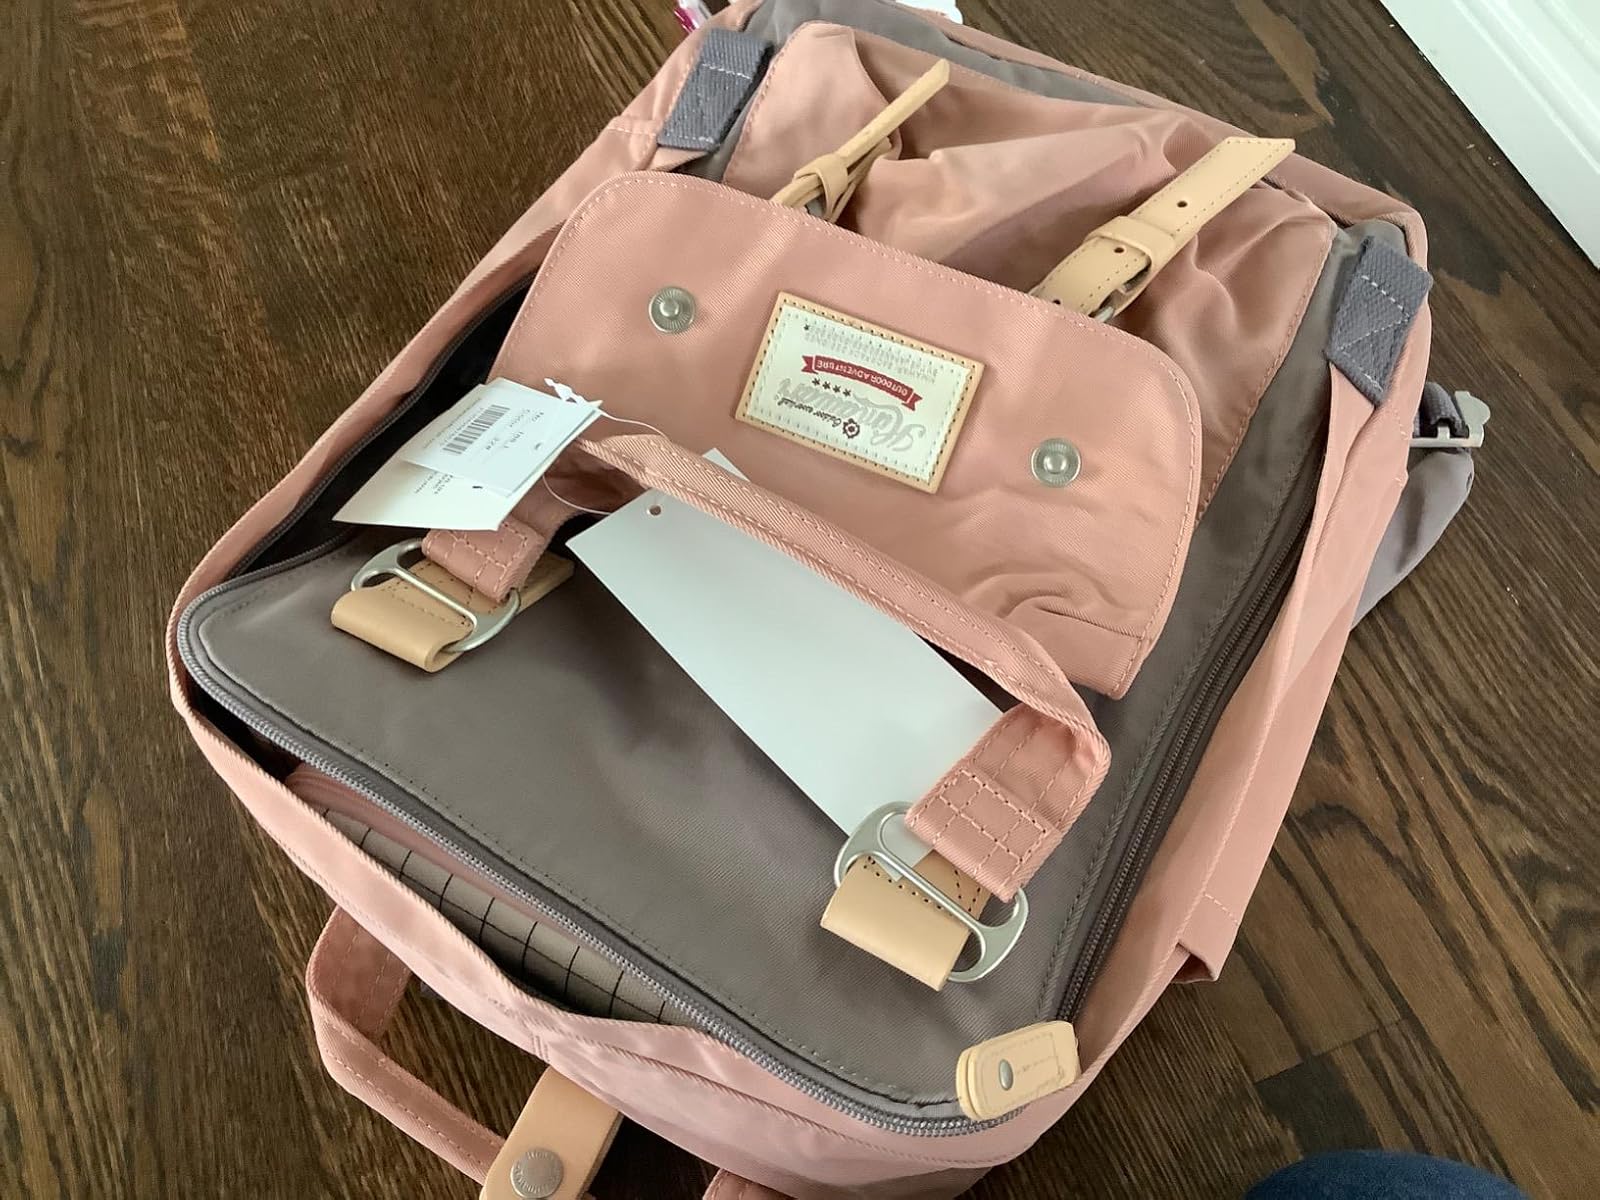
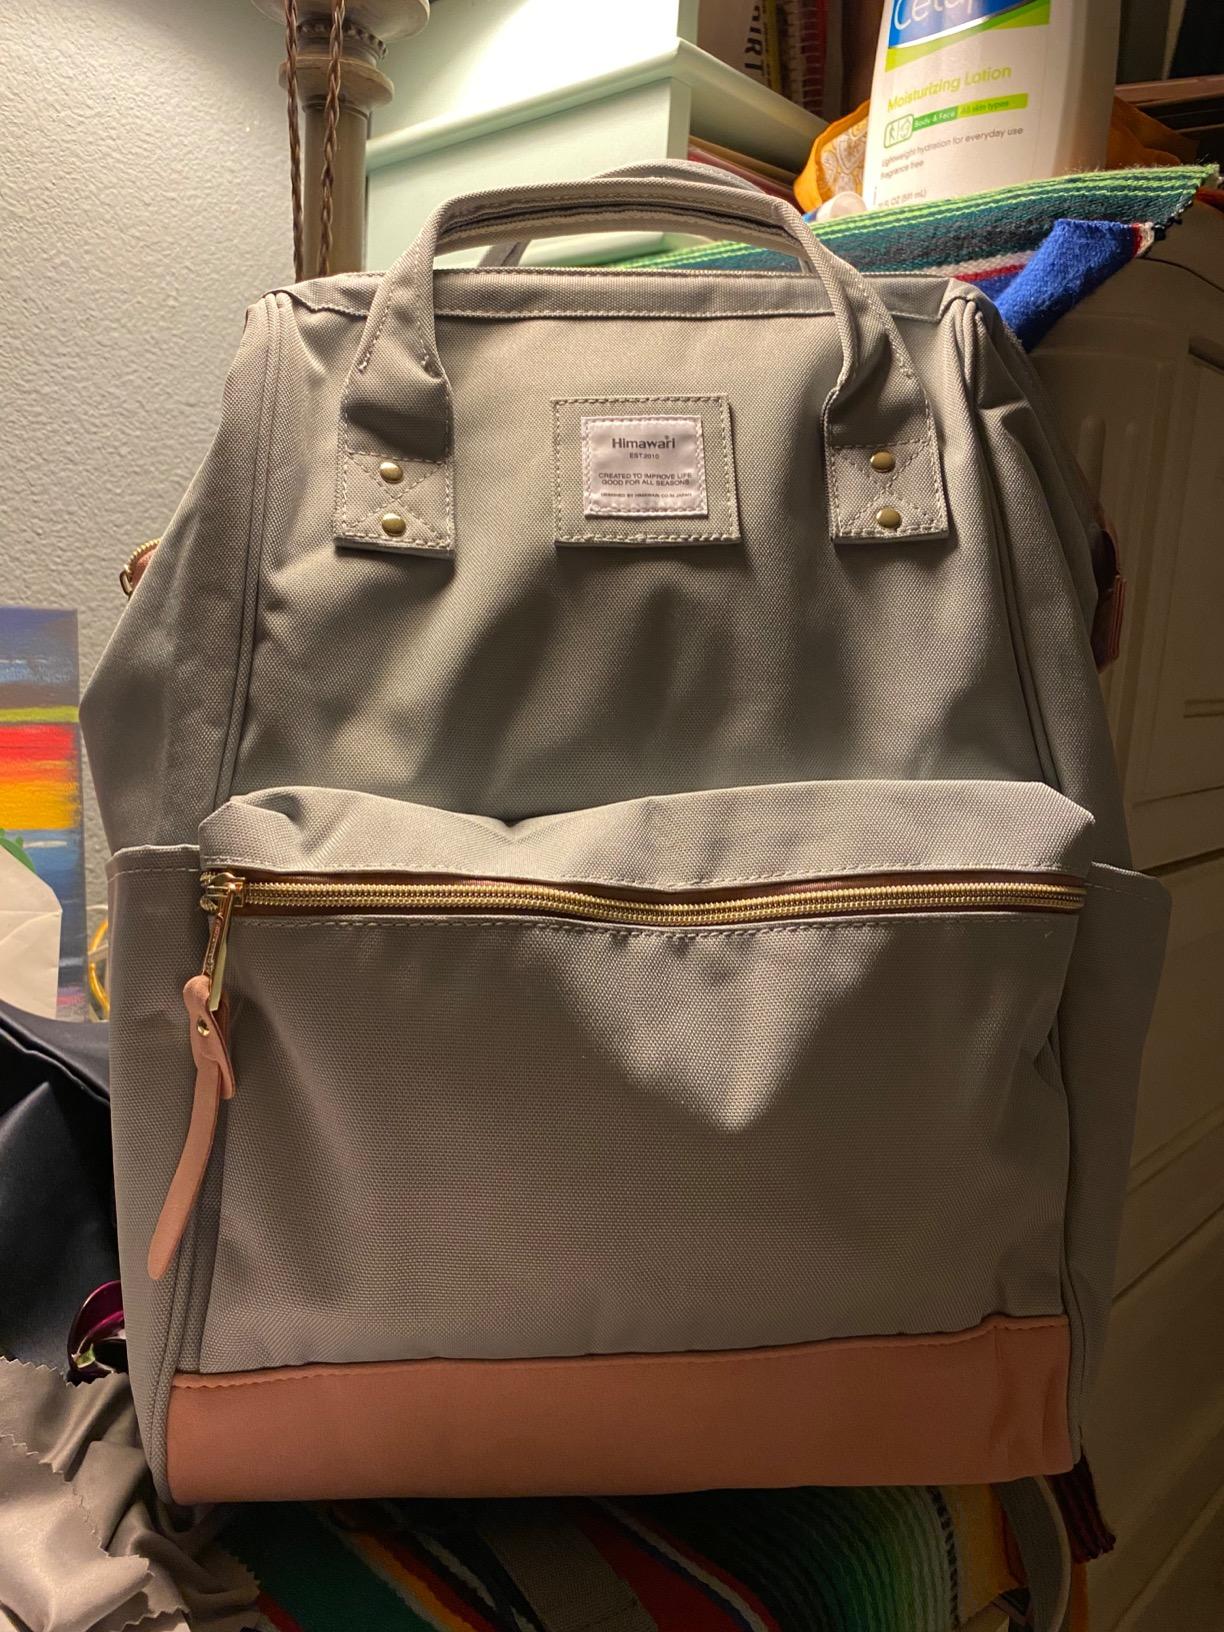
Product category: bag
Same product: no